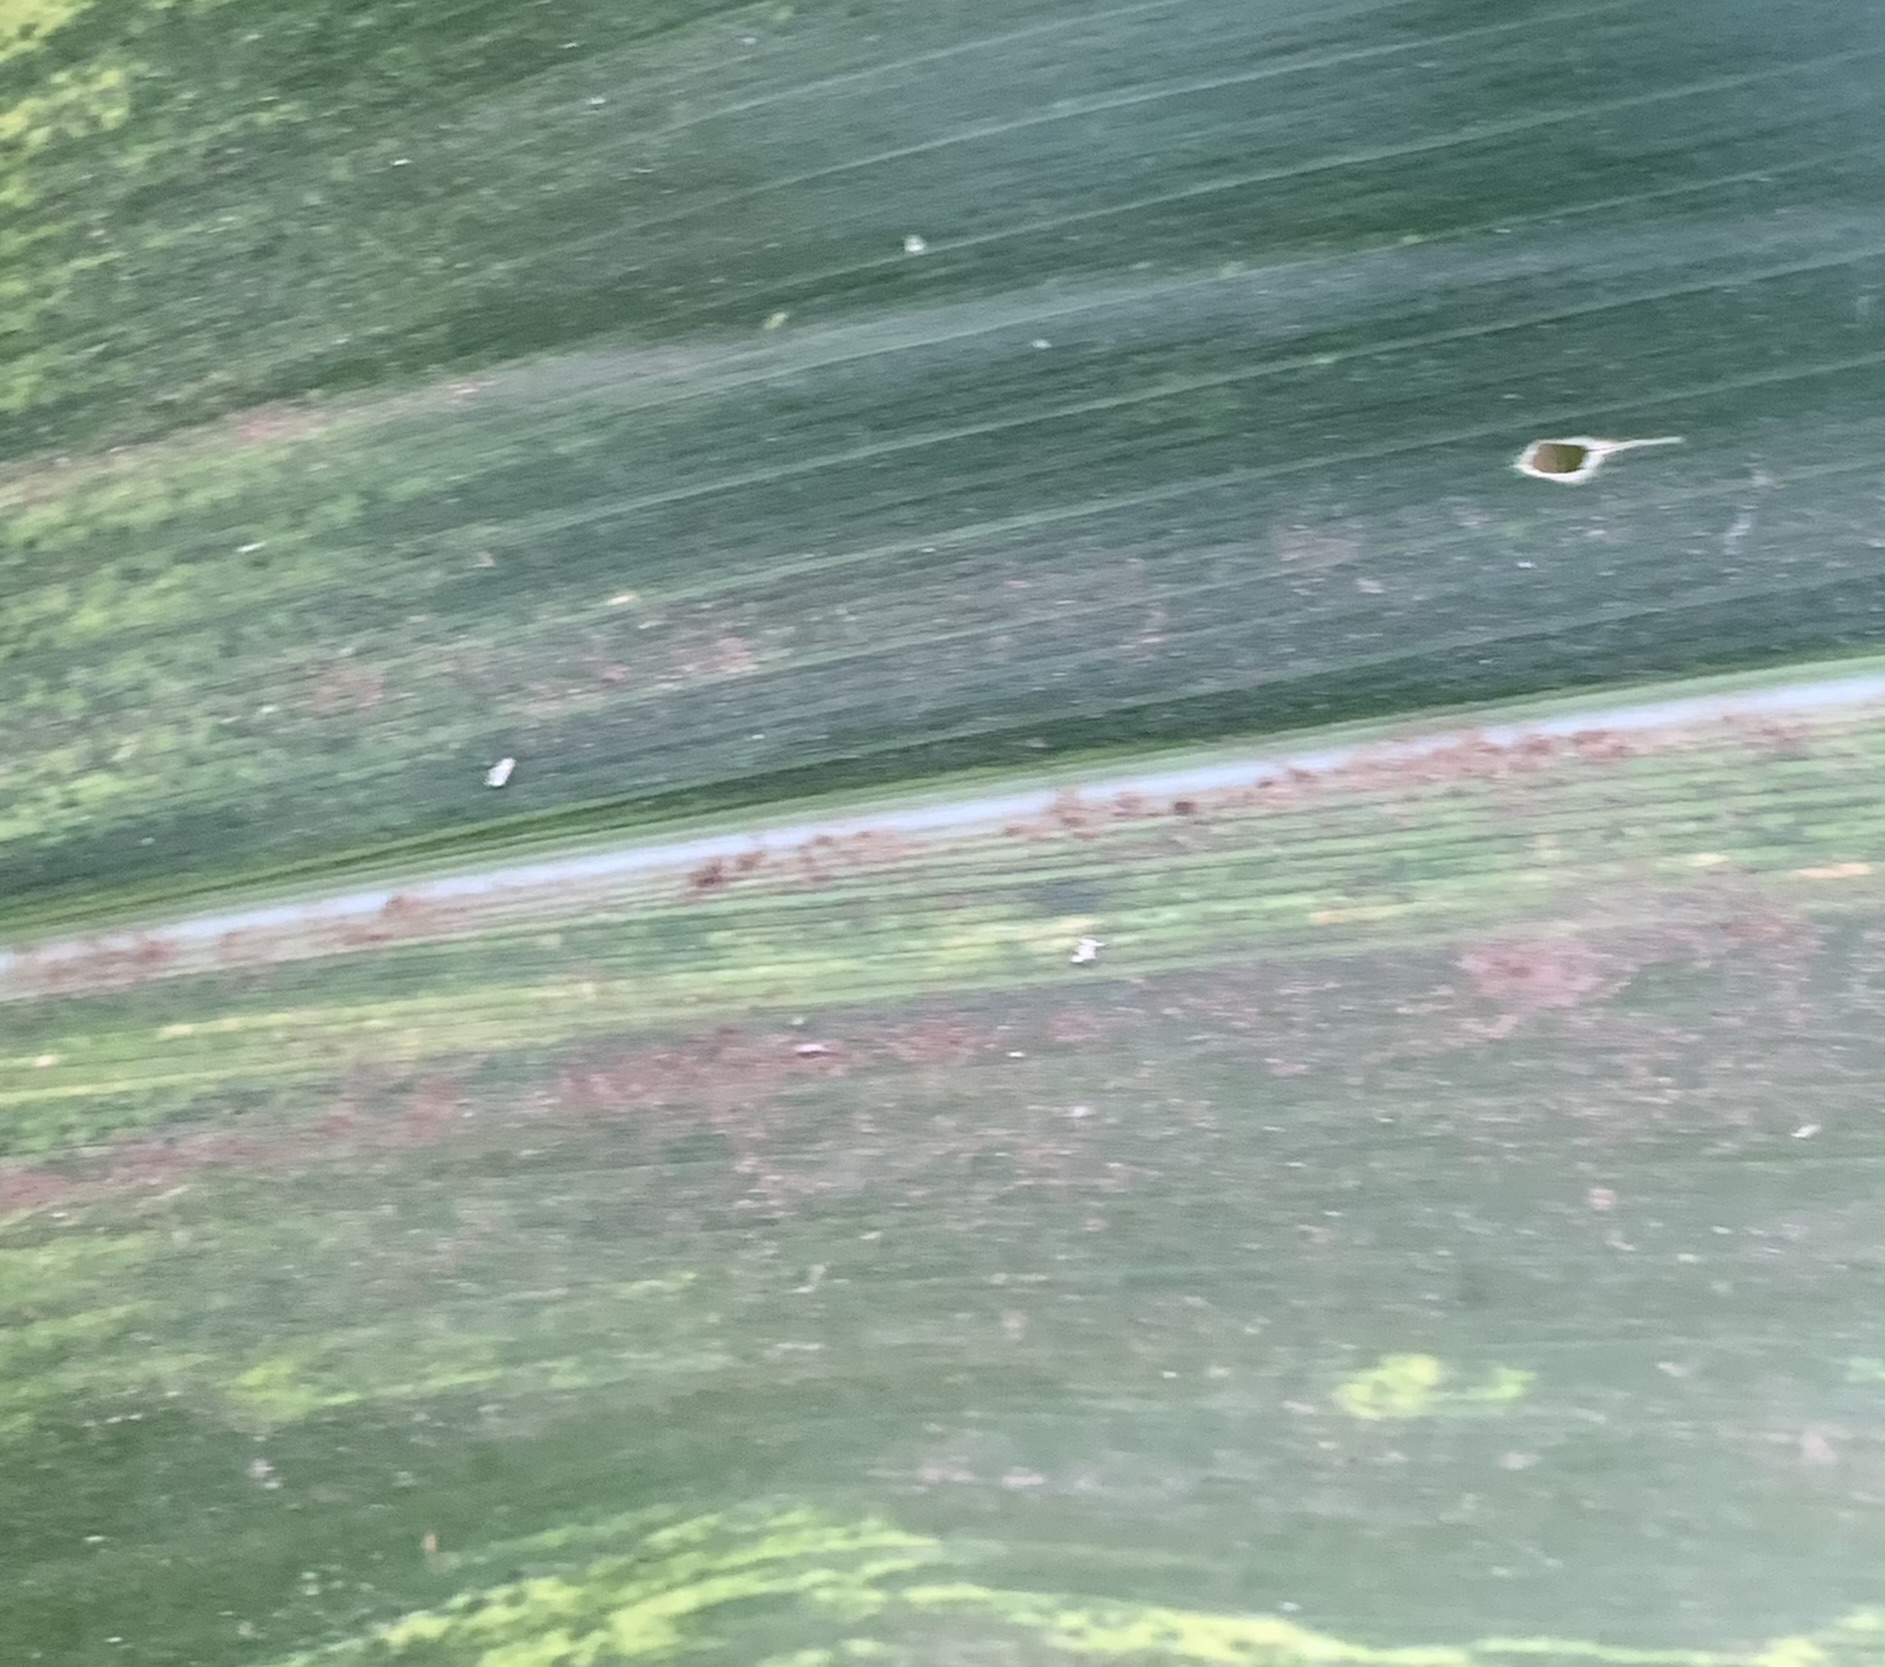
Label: MSV